Merga Bien

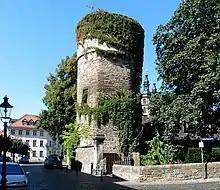
Tower used as prison during the witch trials in Fulda

Merga Bien (late 1560s – 1603) was a German woman convicted of witchcraft and perhaps the most famous of the victims in the Fulda witch trials in 1603–05.